Culture in Aberdeen

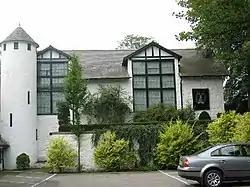
Gordon Highlanders Museum

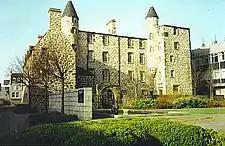
Provost Skene's House

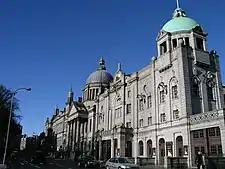
His Majesty's Theatre

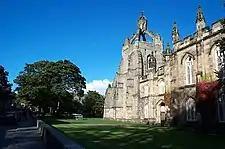
King's College, Old Aberdeen

The city of Aberdeen in Scotland has amenities that cover a wide range of cultural activities, including a selection of museums and galleries. There are festivals and theatrical events throughout the year.